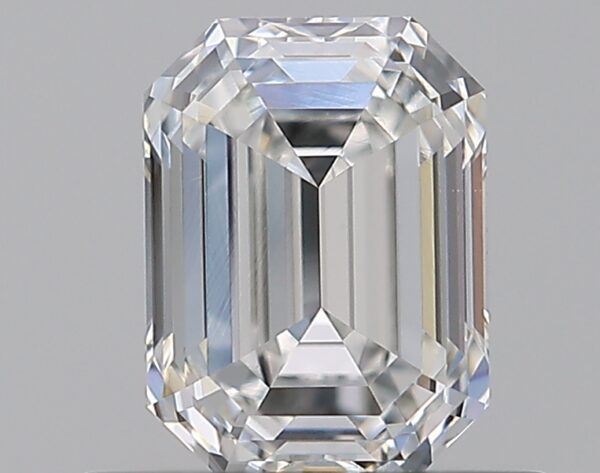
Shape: emerald
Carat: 0.72
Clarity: VS1
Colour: D
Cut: EX
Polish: EX
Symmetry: EX
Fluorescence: ST
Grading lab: GIA
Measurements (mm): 5.81 x 4.31 x 2.94